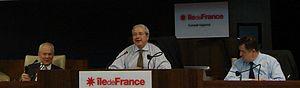
Forum appui PME
Jean-Paul Huchon, né le 29 juillet 1946 dans le 1ᵉʳ arrondissement de Paris, est un haut fonctionnaire et un homme politique français, maire de Conflans-Sainte-Honorine de 1994 à 2001, président du conseil régional d'Île-de-France de 1998 à 2015.